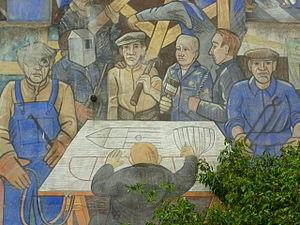
Henry Robb, Limited, connu familièrement sous le nom de Robbs, était une société de construction navale écossaise basée aux Leith Docks d'Édimbourg en Écosse. Robbs était connu pour la construction de navires de petite et moyenne taille, en particulier des remorqueurs et des dragues.